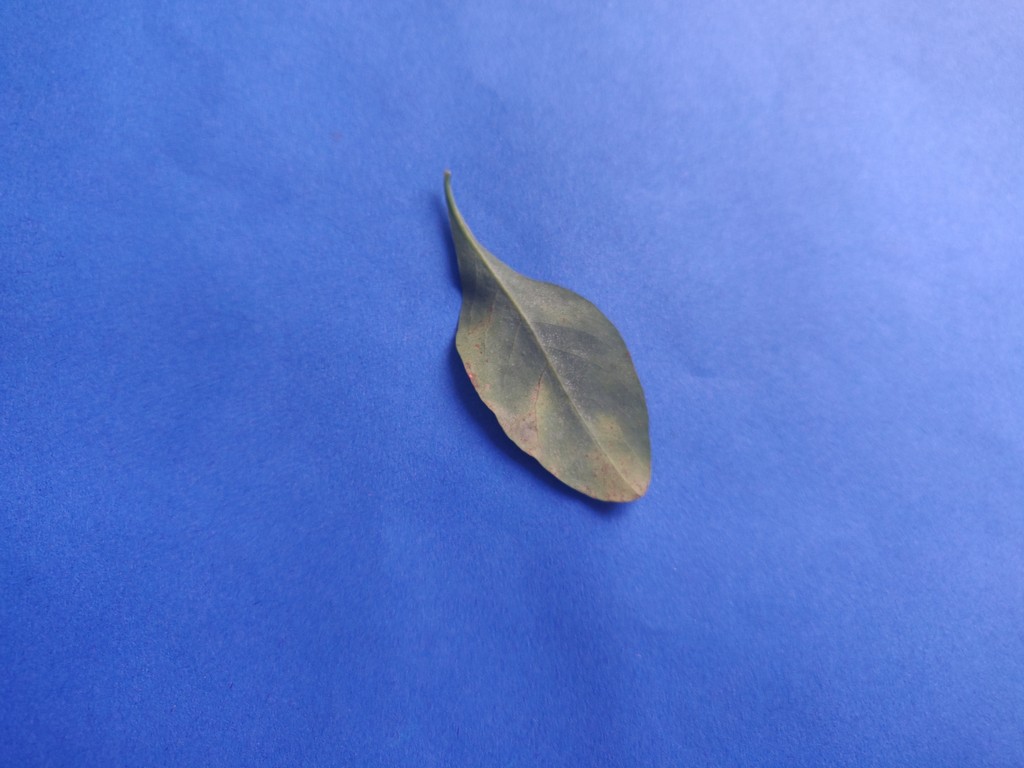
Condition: Unhealthy
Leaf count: single
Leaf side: back